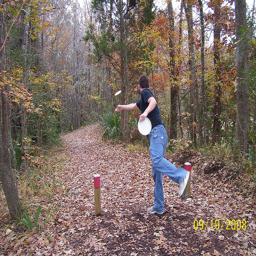
There is a man throwing an object into the woods.
A man throwing frisbees into a path with many leafs.
A man playing disc golf in the forest.
a man that is throwing a frizbee in the woods
A guy standing in a wooded area with some discs.